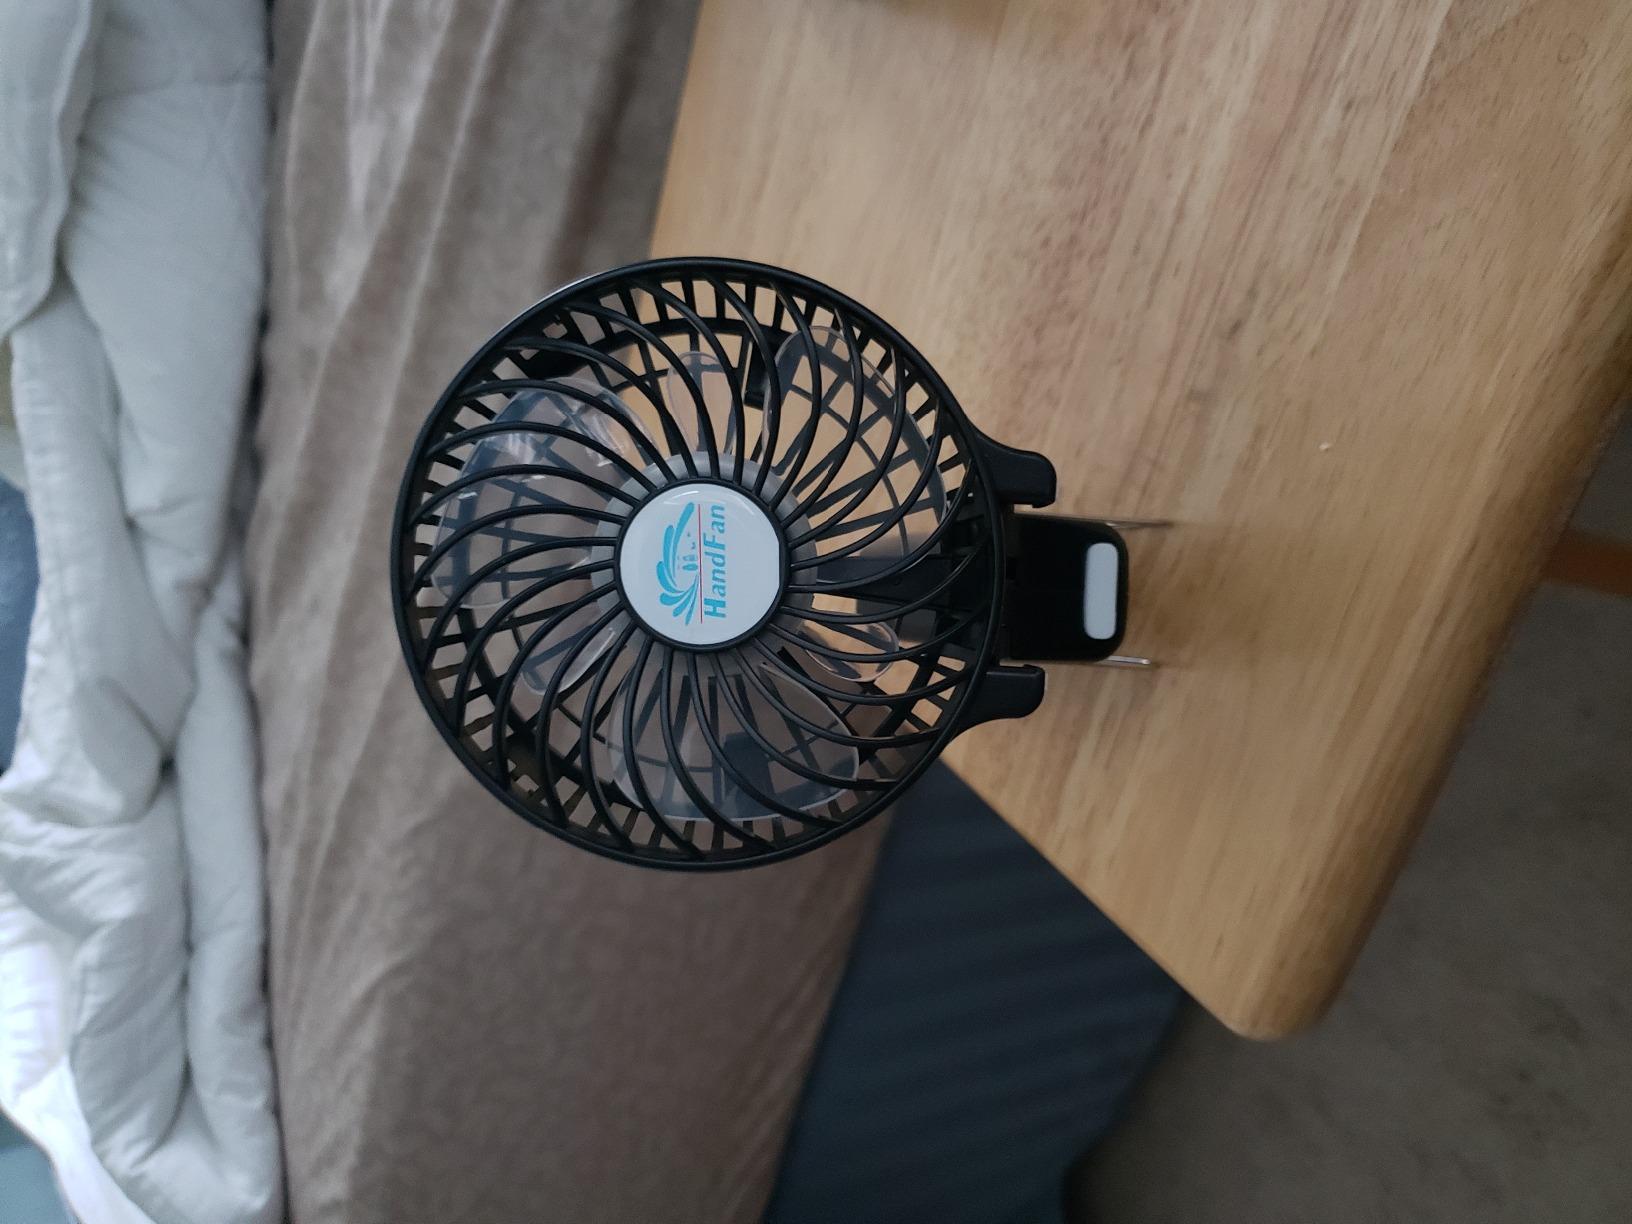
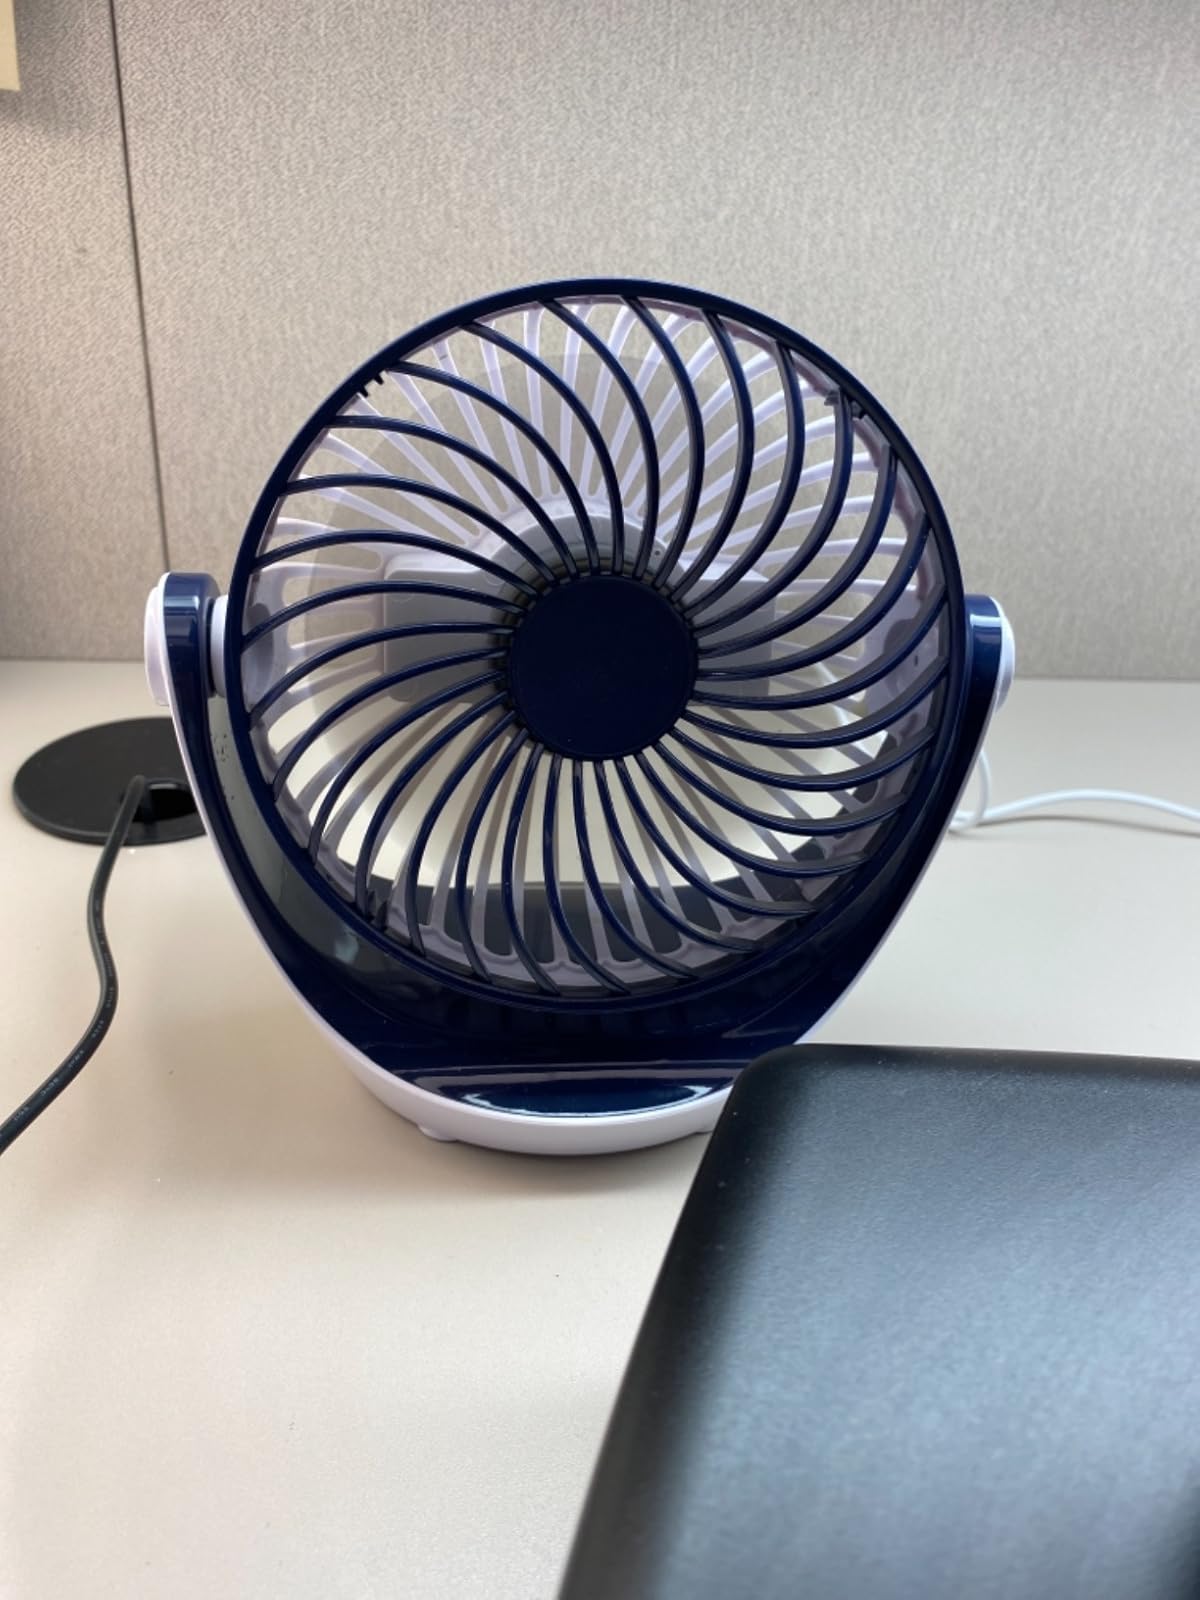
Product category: fan
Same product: no